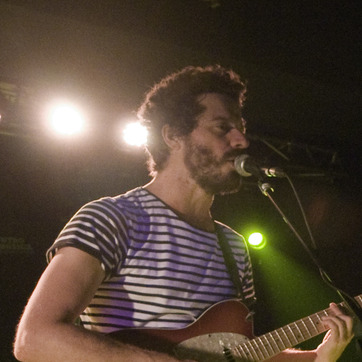
Material: skin